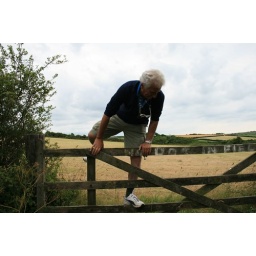
At 60 Barry is more over the fence than the hill